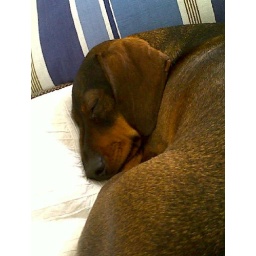
Milo in my bed sleeping